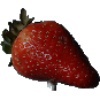
Label: Strawberry 1